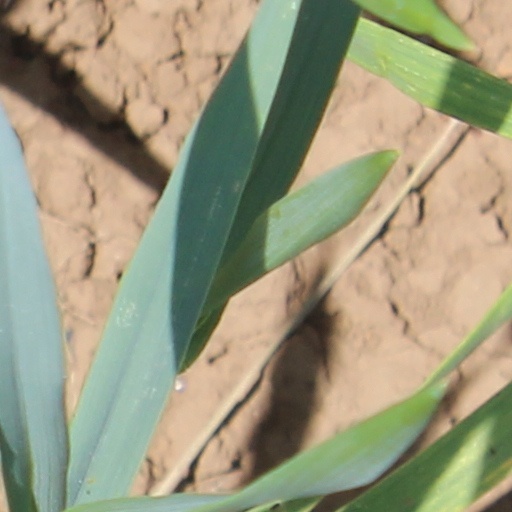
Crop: wheat